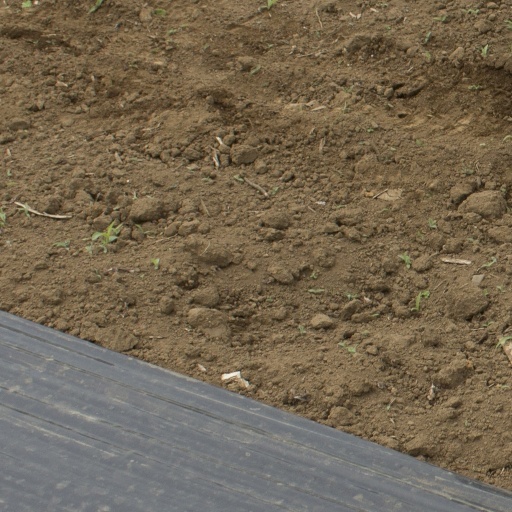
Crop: Jerusalem artichoke